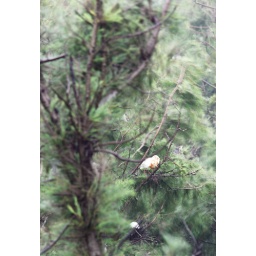
birds snuggling standing asleep in the rain in the wind